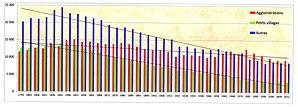
Histogramme de l'évolution démographique du canton de Châtillon-sur-Seine
Le canton de Châtillon-sur-Seine est une division administrative française située dans le département de la Côte-d'Or et la région Bourgogne-Franche-Comté.